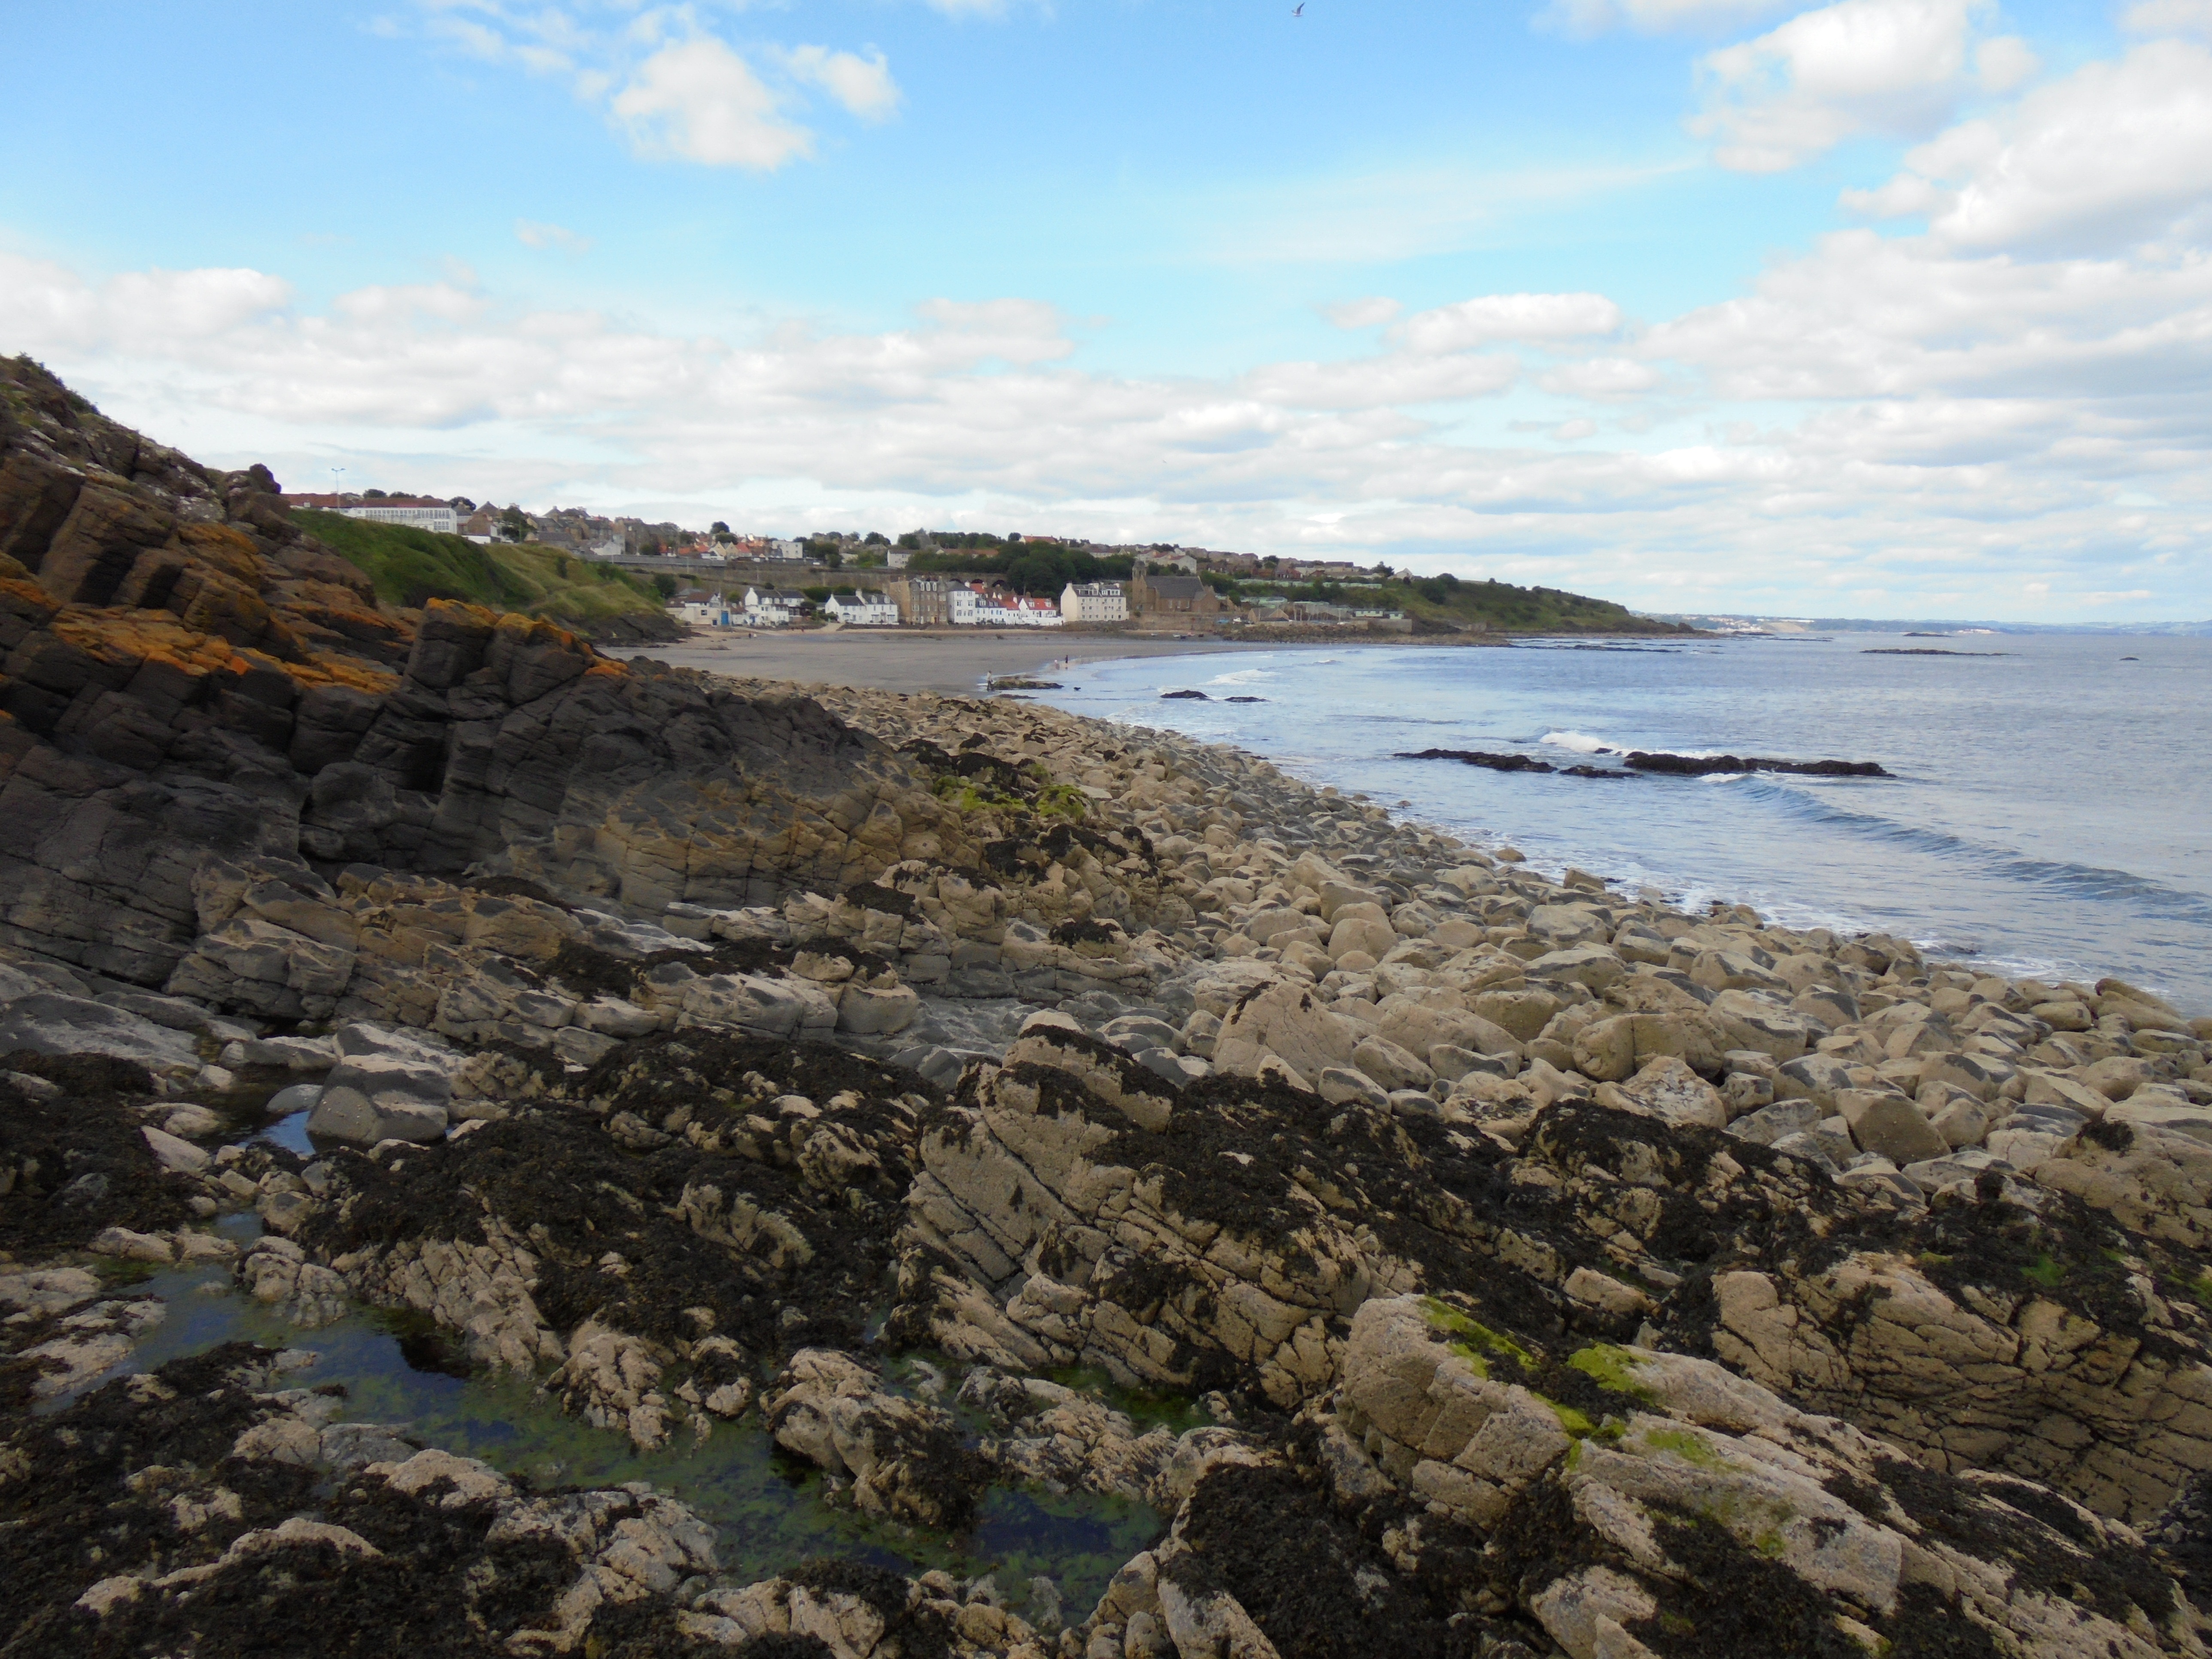
beach, sea, coast, water, sand, rock, ocean, shore, wave, stone, cliff, cove, scenic, bay, terrain, body of water, geology, cape, landform, rocky beach, geographical feature